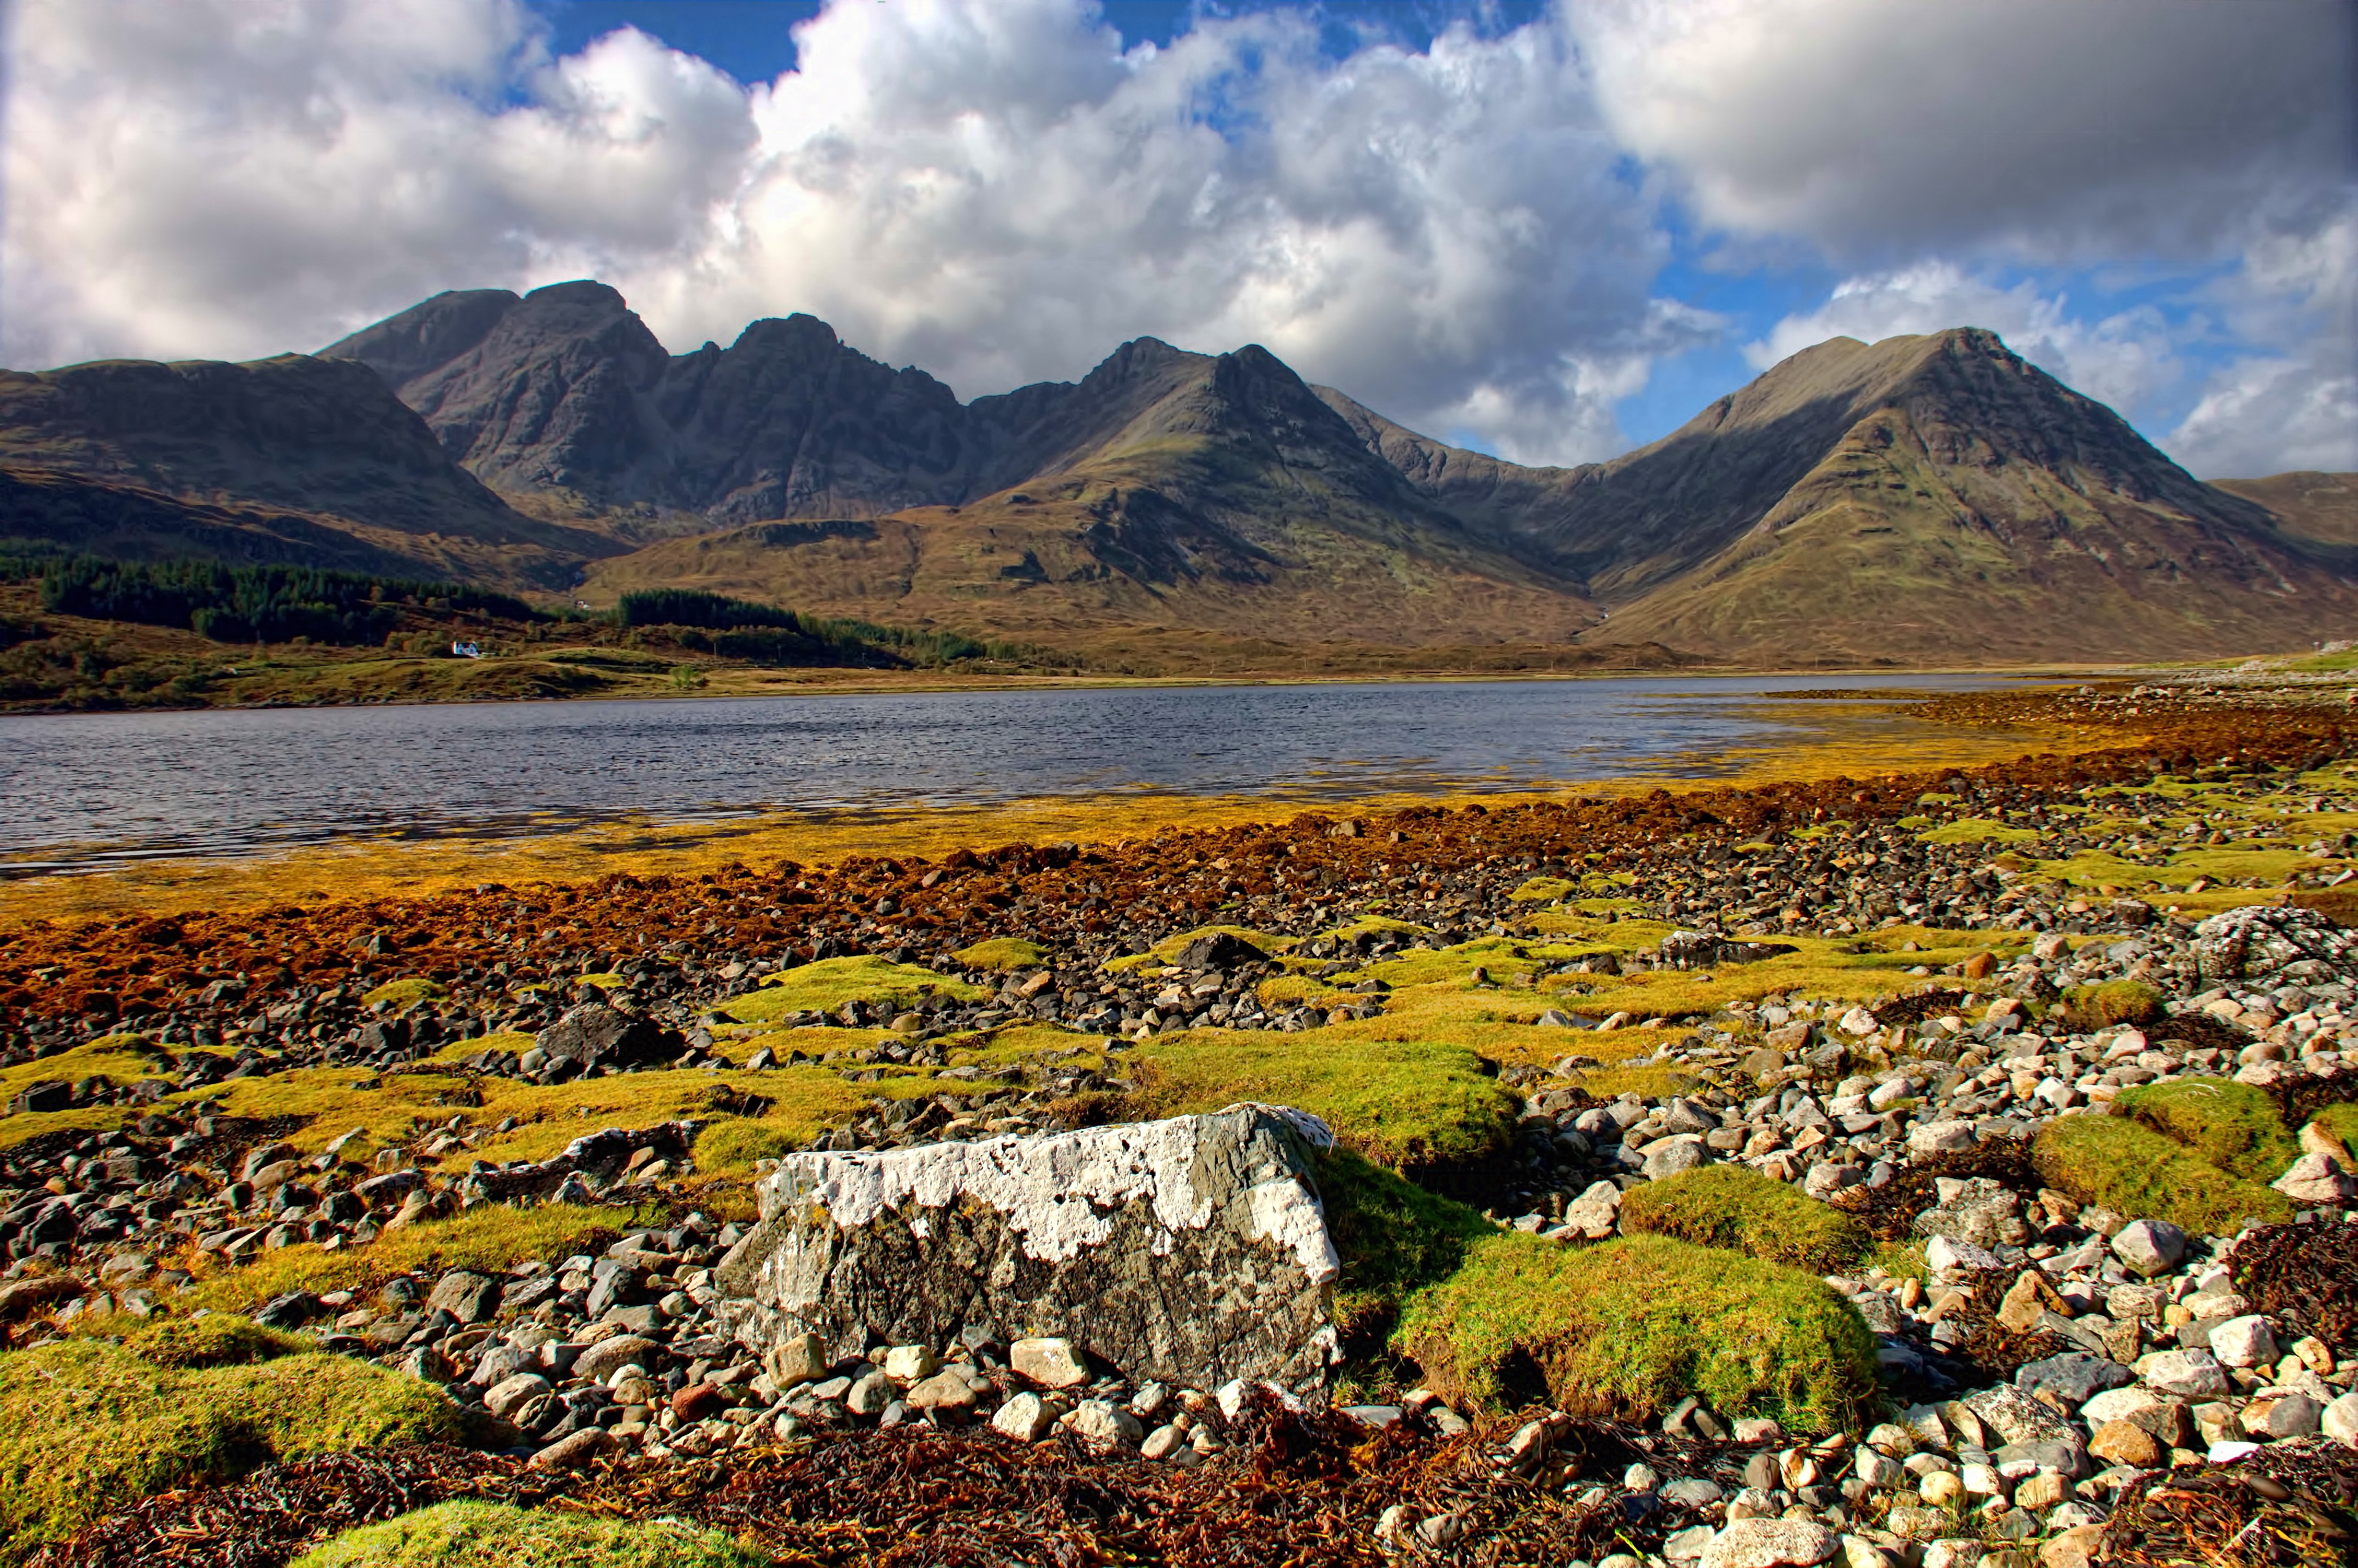
landscape, nature, rock, wilderness, mountain, cloud, hill, flower, lake, valley, mountain range, autumn, highland, national park, ridge, plain, geology, plateau, fell, loch, ecosystem, skye, cuillin, lochslapin, tundra, rural area, landform, geographical feature, mountainous landforms